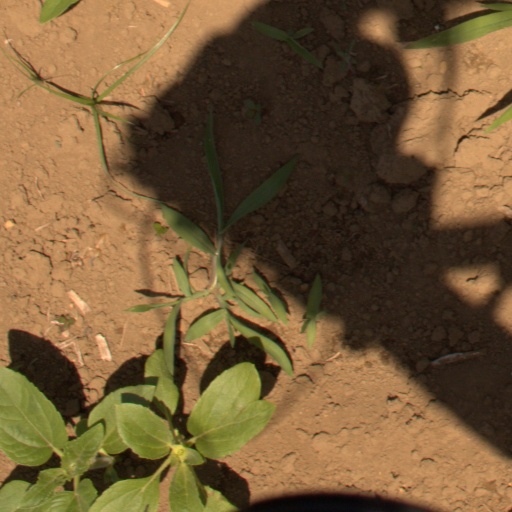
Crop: Jerusalem artichoke